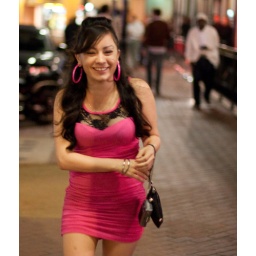
Girl in the pink dress